Battle of Sio

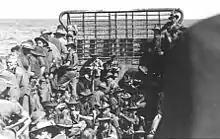
About forty troops wearing slouch hats and carrying rifles packed into a landing craft travelling across open water, viewed from the stern towards the bow ramp.

Allied supply was entirely by sea. Amphibian scouts from the US 532nd Engineer Boat and Shore Regiment (EBSR) of the US 2nd Engineer Special Brigade, wearing Australian uniforms, advanced with the infantry and reconnoitred beaches from the landward side as they were secured. If a beach looked suitable, a second reconnaissance was made from the sea. Once a beach was selected, a shore party was brought in by landing craft to set up an administrative area. Engineers improved the coastal track to enable supplies to units moving along it to be brought up by jeeps but supplies for units moving inland over the high ground had to be brought by native carriers. Artillery guns were brought forward over the tracks or else were moved by Landing Craft Mechanised (LCMs) of the 532nd EBSR. Tanks normally moved along the tracks but used LCMs to bypass obstacles. As the advance continued, new beachheads were opened up while rearward ones were closed. The advance was halted on occasion to allow for the guns to be brought forward or sufficient supplies to be accumulated at the forward beachhead.